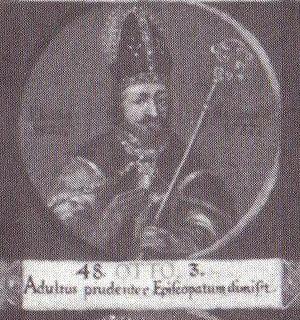
Otto IV de Schaumbourg noble allemand qui fut comte de Schaumbourg et de Holstein-Pinneberg de à 1531 à 1576 il fut également postulant comme Prince-évêque d'Hildelsheim de 1531 à 1537/1576.